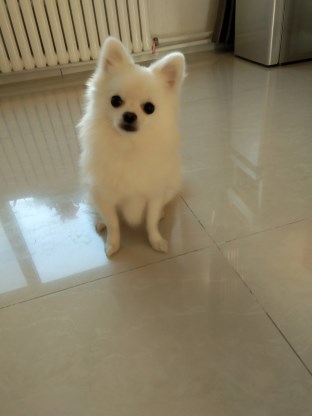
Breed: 1936-n000005-Pomeranian